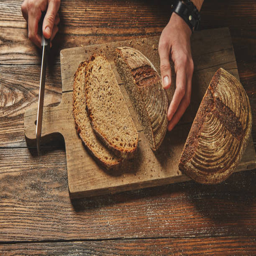
sliced bread on a wooden board